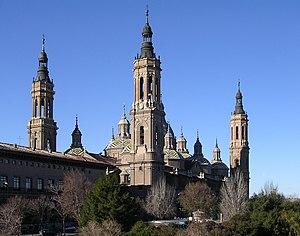
Cette liste de basiliques catholiques a pour objet de recenser les basiliques catholiques à travers le monde. Elles sont toutes dites « mineures », à l'exception de quatre basiliques de Rome, dites « majeures ». La grande majorité sont dédiées à Notre-Dame, mère de Jésus-Christ.